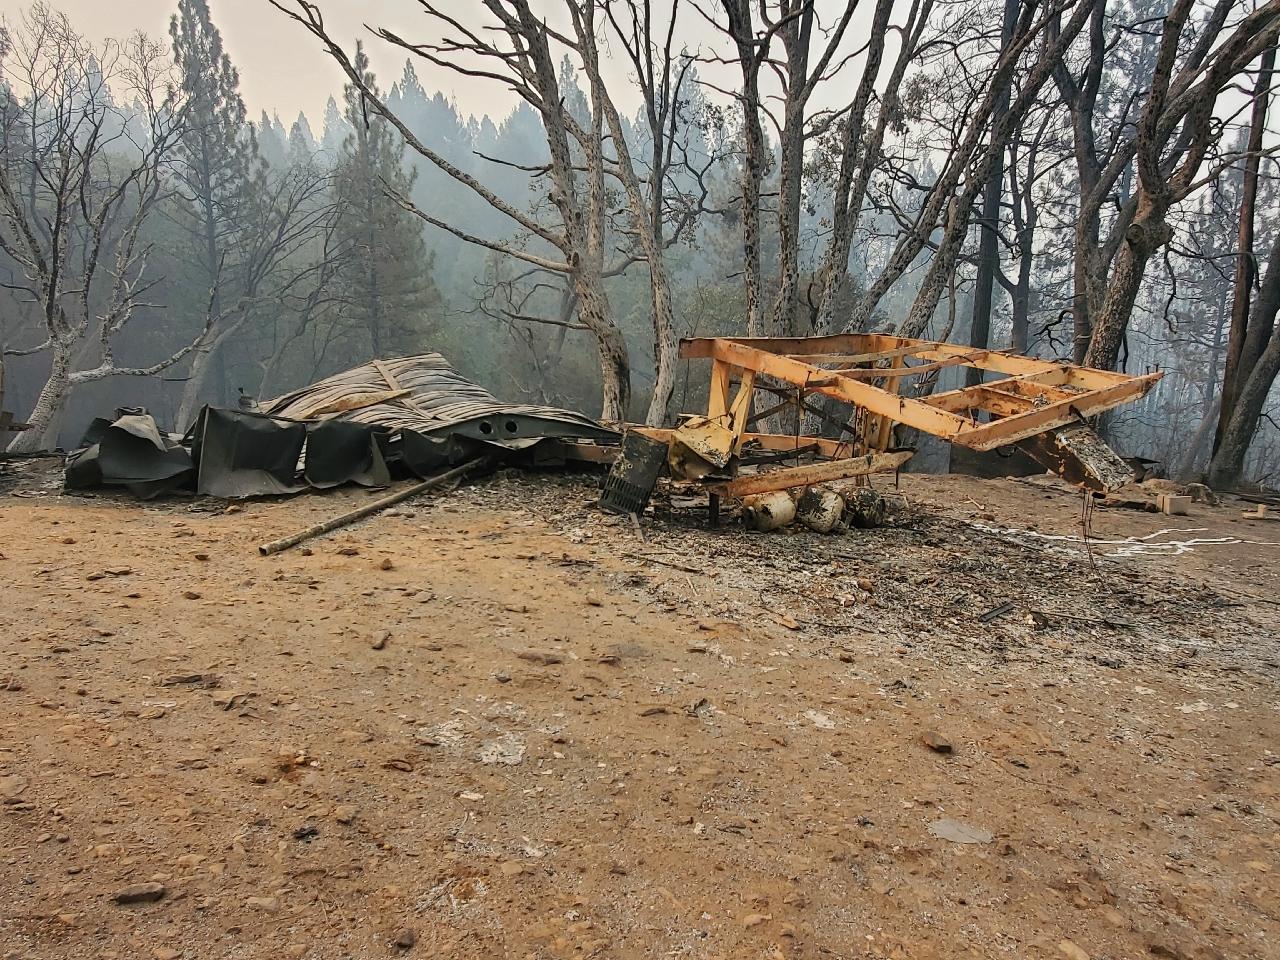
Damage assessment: destroyed